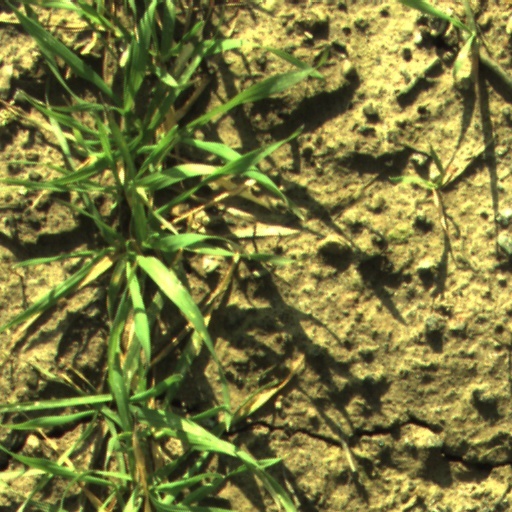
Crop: wheat